Acorn-class destroyer

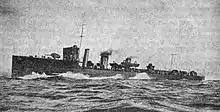
HMS "Hope", c. 1914

On commissioning, between December 1910 and February 1912, the ships of the class joined the 2nd Destroyer Flotilla of the Royal Navy's Home Fleet, replacing s. They were officially redesignated the H class in October 1913 as part of a general re-designation of the Royal Navy's destroyers.